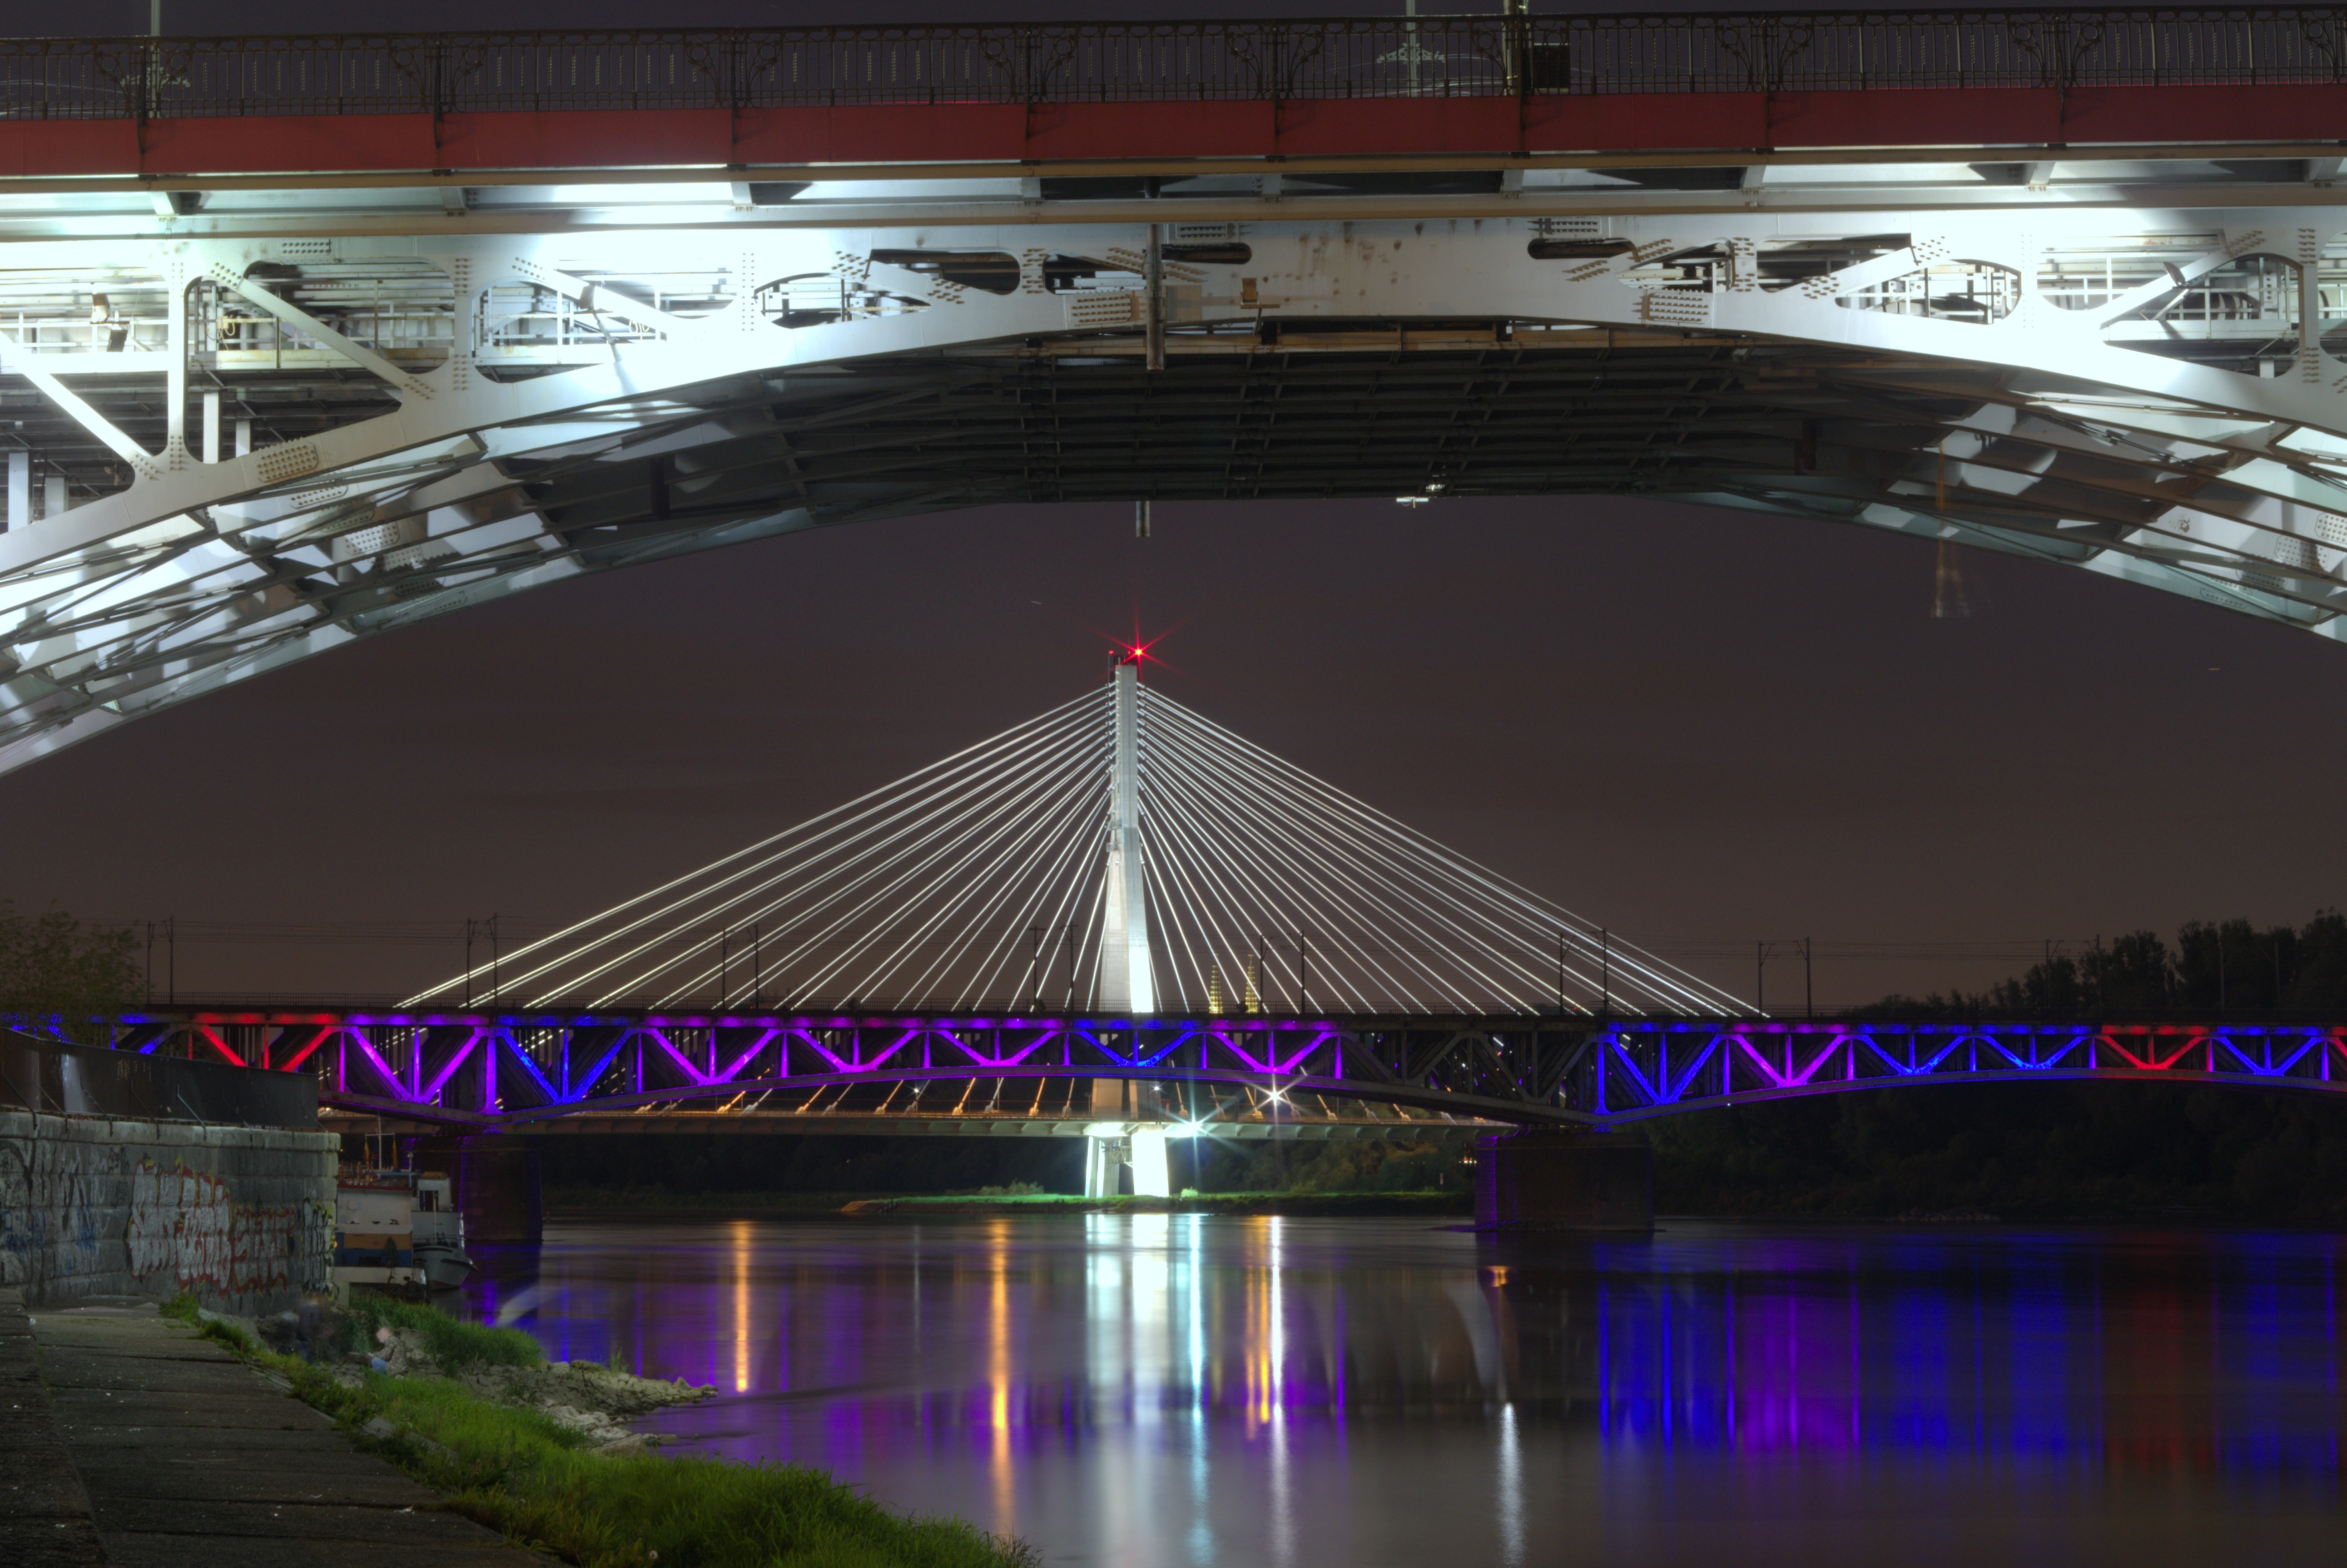
light, architecture, structure, bridge, traffic, street, auditorium, city, river, monument, reflection, rigging, tourism, stadium, long exposure, arena, poland, warsaw, monuments, ponies, the viaduct, the design of the, wisla, the capital of the, the old town, the darkness, the highlighted, wi tokrzyski, geographical feature, sport venue, soccer specific stadium, music venue